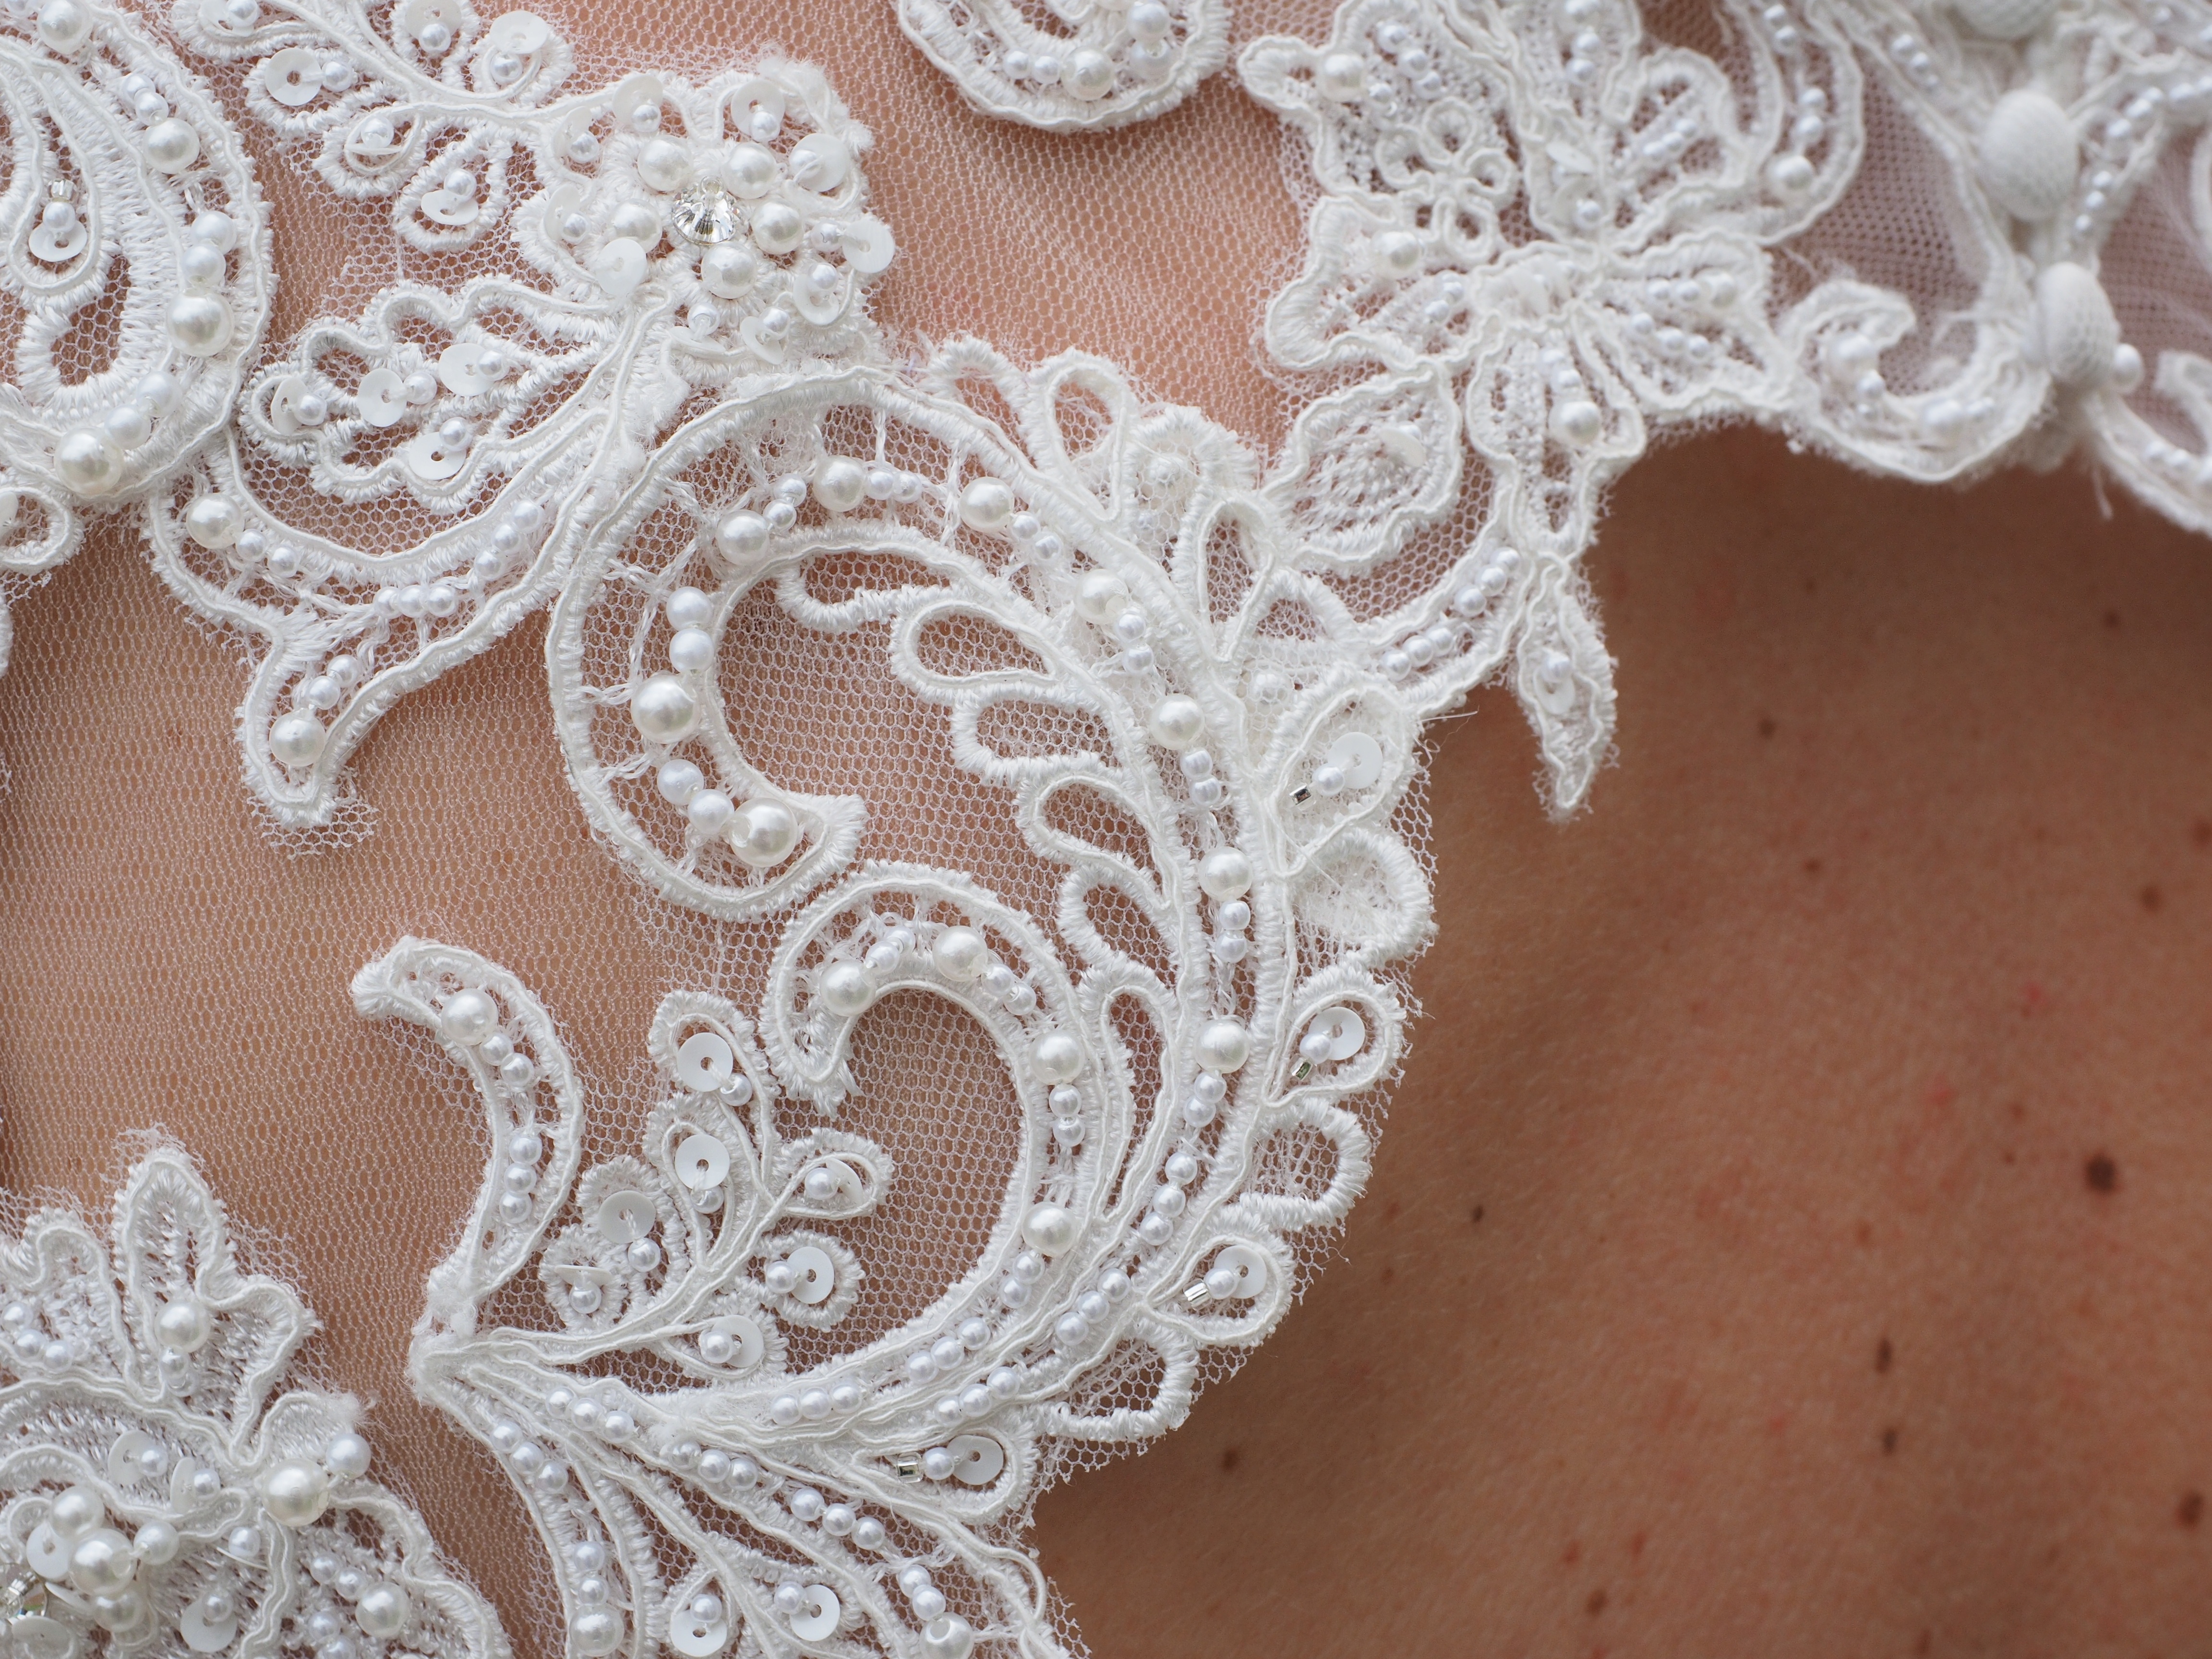
white, pattern, lace, wedding, wedding dress, bride, marriage, material, ornament, fabric, crochet, textile, art, great, dress, design, move, beautiful, swatch, beads, noble, sequins, floral design, doily, bridal fashion, lace fabric, wedding styling, fashion accessory